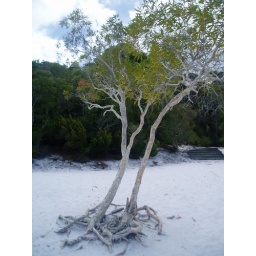
Tree in the sand in Australia on a beach